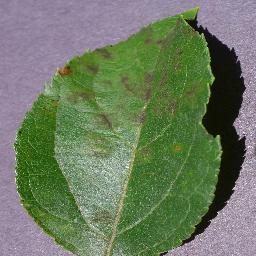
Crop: apple
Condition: scab